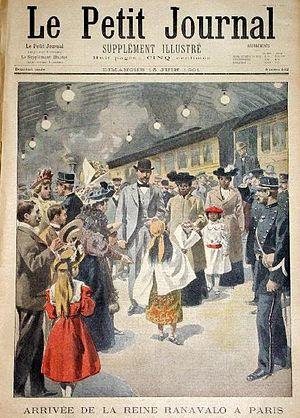
Le Petit Journal (16 juin 1901) montrant la reine Ranavalona III de Madagascar au moment de son arrivée lors de son premier séjour officiel en France
La princesse Marie-Louise Razafinkeriefo de Madagascar, née le 1er mai 1897, morte le 18 janvier 1948, est la dernière héritière des Rois et Reines de Madagascar. Elle était une petite-nièce, et la fille adoptive, de Ranavalona III. Elle naît à La Réunion où sa famille avait été déportée par l’État français. Elle est contrainte ensuite de vivre en Algérie et en France métropolitaine. Pendant la Seconde Guerre mondiale, elle intervient dans le conflit comme infirmière.